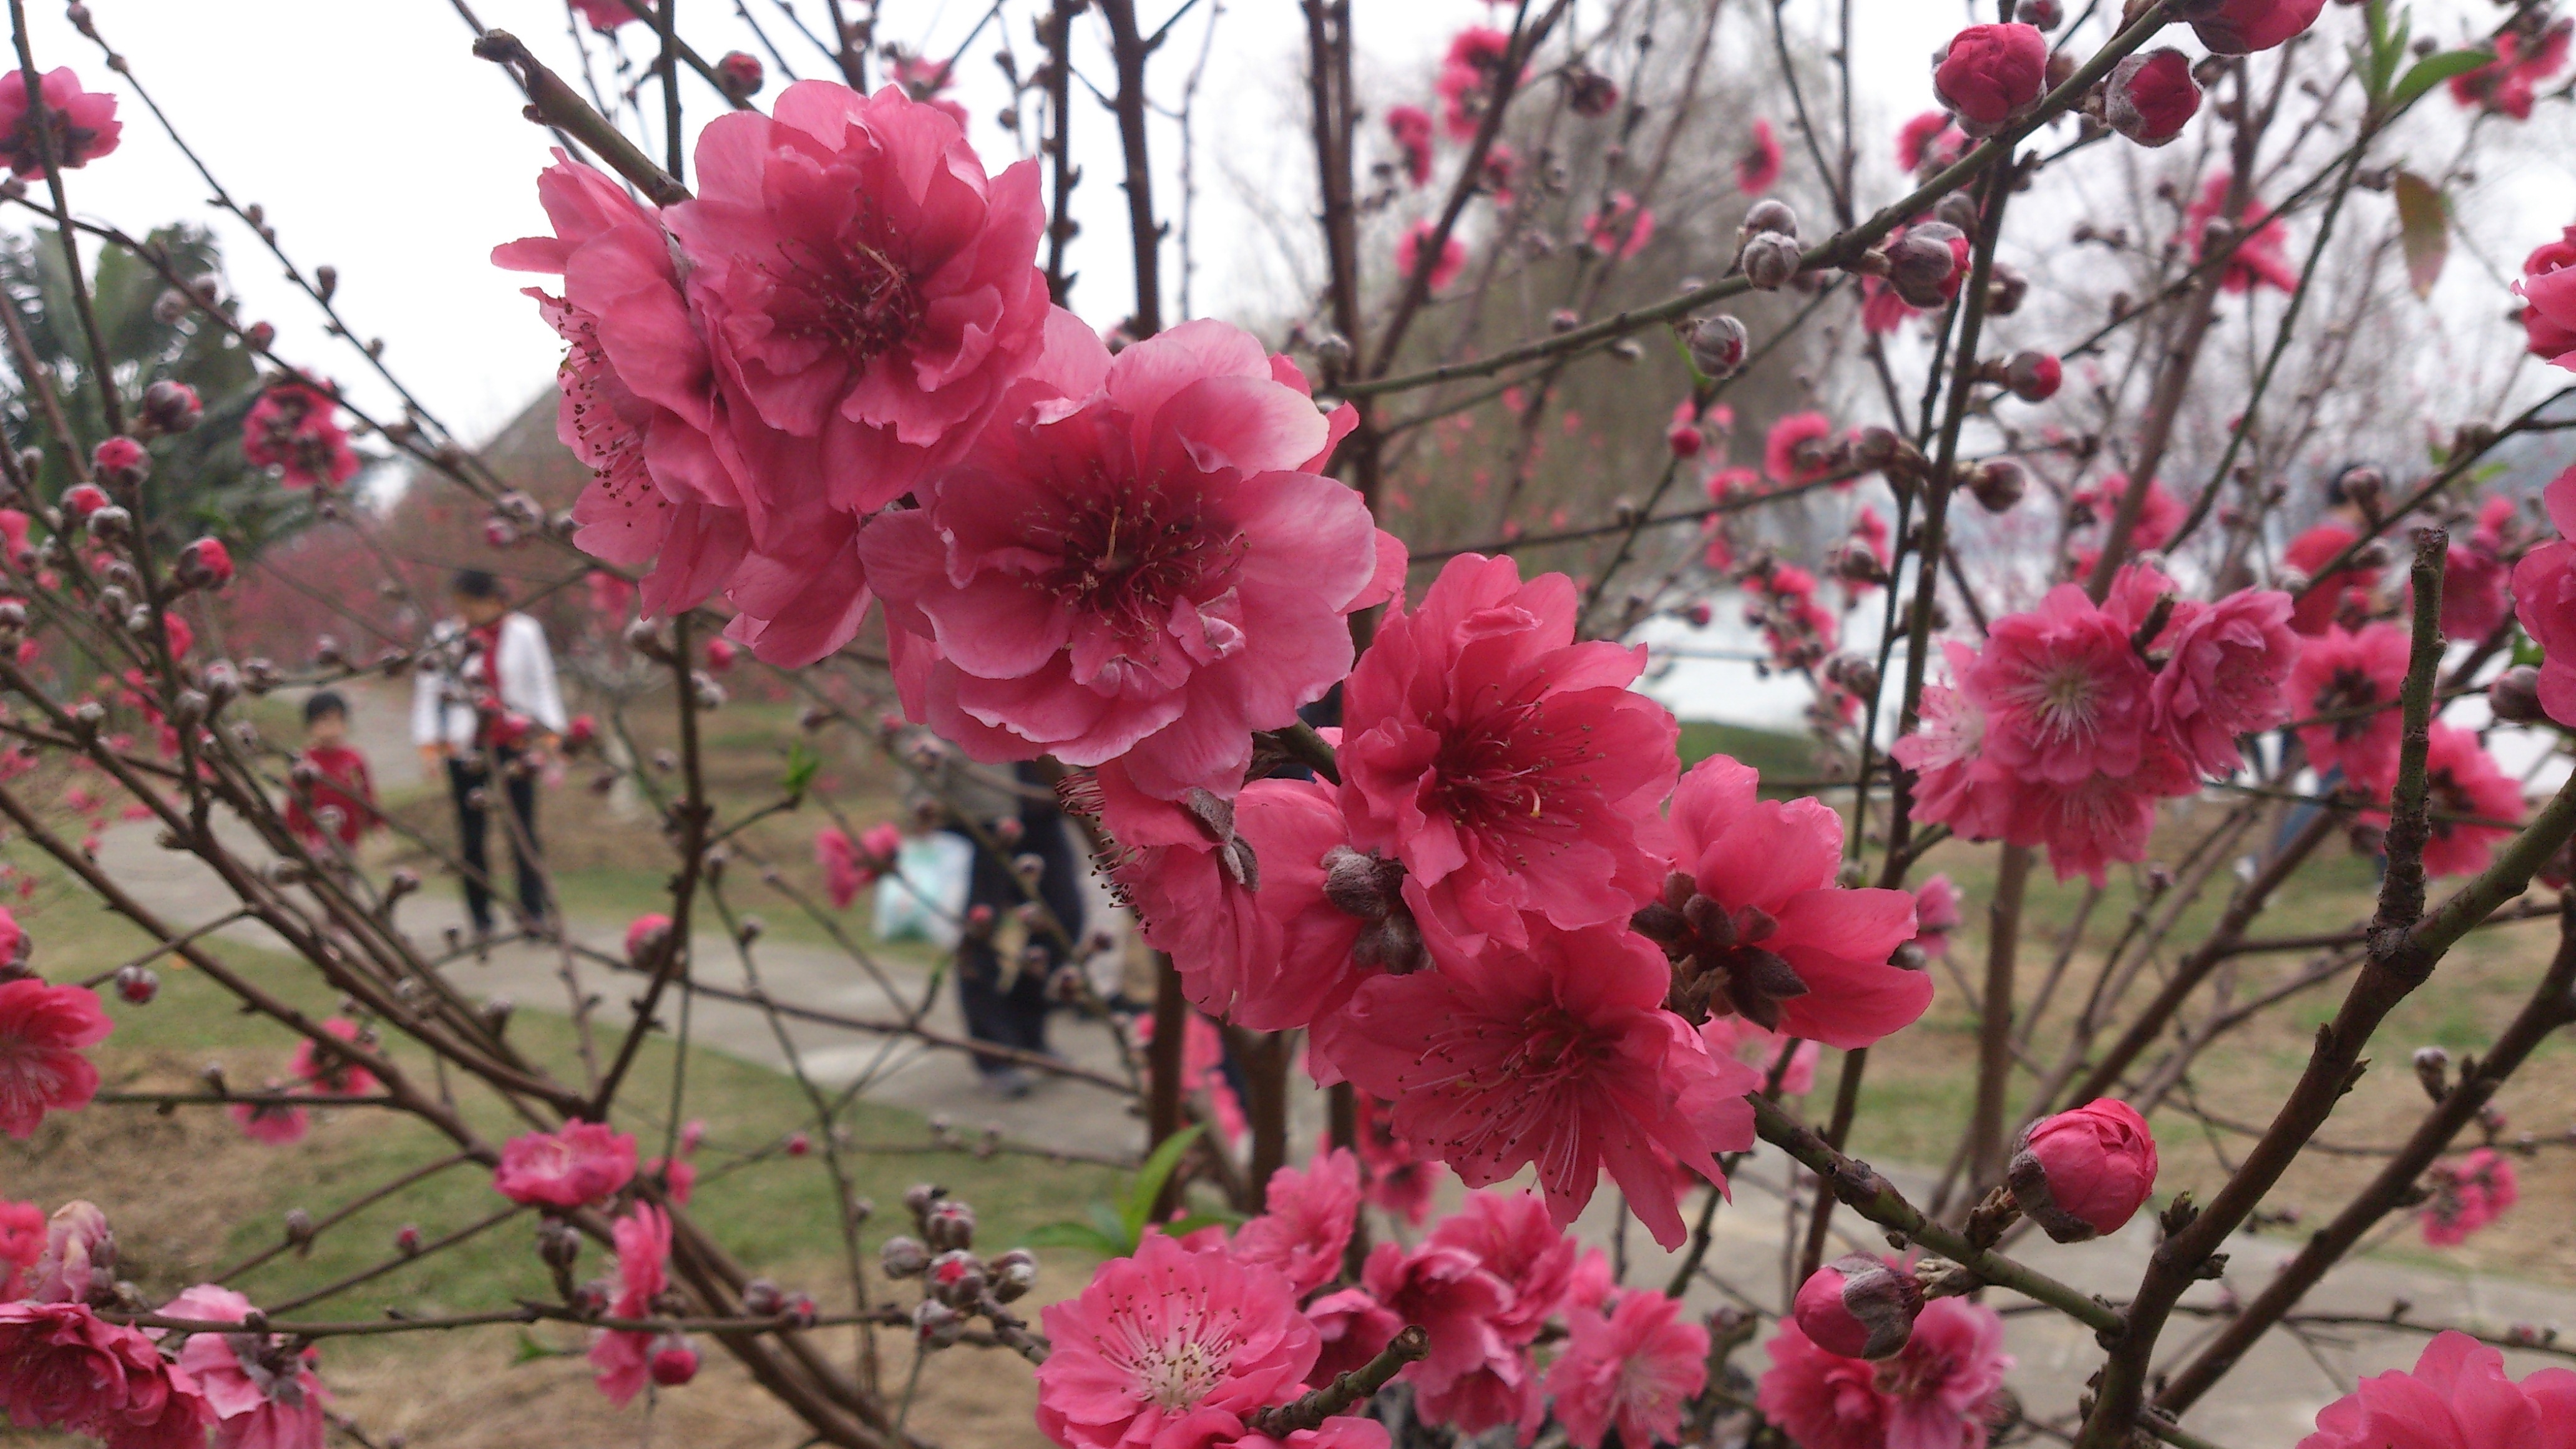
tree, branch, blossom, plant, flower, spring, produce, cherry blossom, shrub, peach blossom, flowering plant, the outskirts, woody plant, land plant